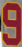
Number: 9